Kuomintang

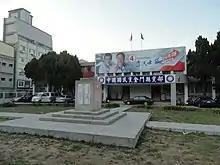
KMT Kinmen headquarters office in Jincheng Township, Kinmen County

At the same time, the suspension of American aid and tens of thousands of deserted or decommissioned soldiers being recruited to the PLA cause tipped the balance of power quickly to the CCP side, and the overwhelming popular support for the CCP in most of the country made it all but impossible for the KMT forces to carry out successful assaults against the Communists.